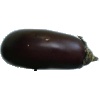
Label: Eggplant 1